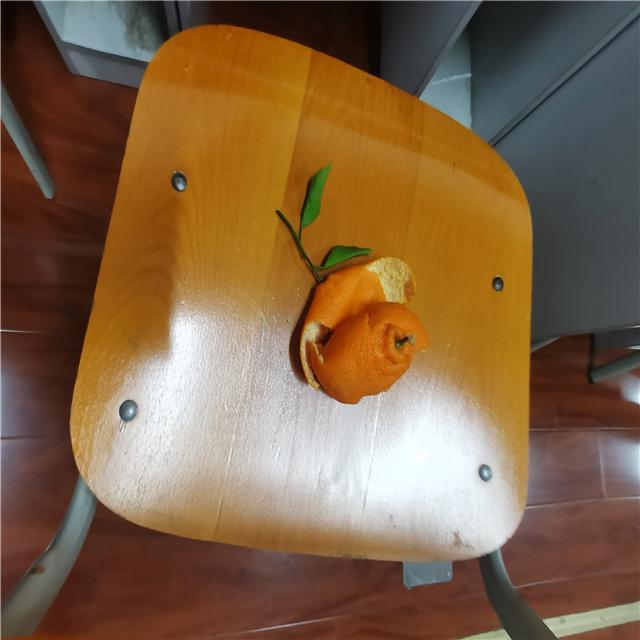
Label: peels